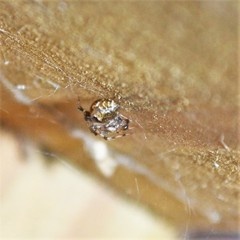
Species: Parasteatoda_tepidariorum